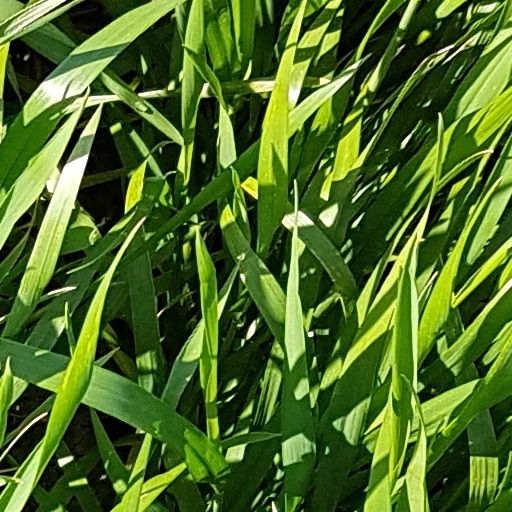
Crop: wheat